Juan Fugl

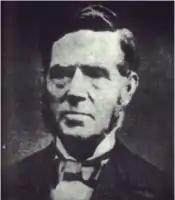
Juan Fugl

Juan Fugl (born Hans Fugl; October 24, 1811 – January 25, 1900) was one of the first Danish immigrants who settled in the Argentine city of Tandil, Buenos Aires. He also reached the position of mayor of Tandil.